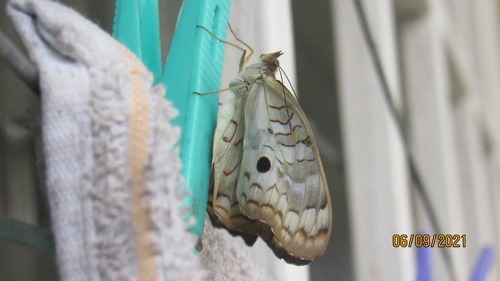
Scientific name: Anartia jatrophae
Common name: White peacock
Family: Nymphalidae
Order: Lepidoptera
Pollinator type: Primary pollinator
Habitat: Gardens, parks, and open areas
Geographic range: Southern United States to Argentina
Conservation status: Least Concern